Land-use planning

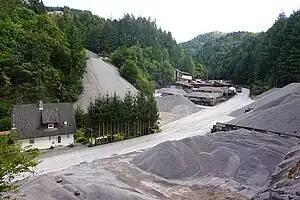
Gravel quarry at Ottenhoefen im Schwarzwald, Germany. Residential and industrial usage abut with no buffer zone.

As America grew and urban sprawl was rampant, the much-loved America of the older towns, cities, or streetcar suburbs essentially became illegal through zoning. Unparalleled growth and unregulated development changed the look and feel of landscapes and communities. They strained commercial corridors and affected housing prices, causing citizens to fear a decline in the social, economic and environmental attributes that defined their quality of life. Zoning regulations became politically contentious as developers, legislators, and citizens struggled over altering zoning maps in a way that was acceptable to all parties. Land use planning practices evolved as an attempt to overcome these challenges. It engages citizens and policy-makers to plan for development with more intention, foresight, and community focus than had been previously used.